Nabot Törnros

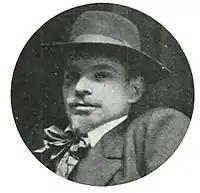
Nabot Törnros (1908)

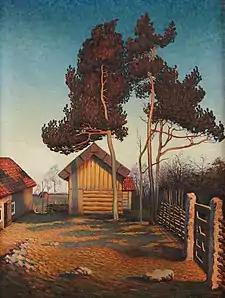
Gårdsmotiv med tallar (Courtyard with Pines) (1900)

Johan Natanael Törnros, known as Nabot (2 June 1878, Stockholm – by 1914, Hjo?) was a Swedish painter, illustrator and cartoonist. He specialized in portraits and interiors. After 1900, he was a member of a short-lived progressive artists' group known as "De Frie", which was notable for its inclusion of a female artist, Harriet Sundström. His nickname is derived from the French word for dwarf.